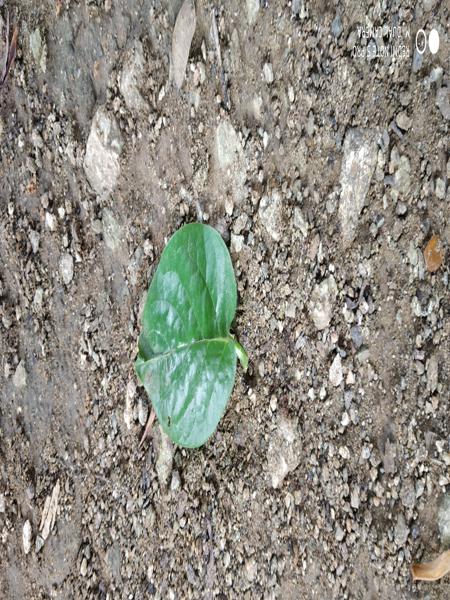
Plant: Malabar_Spinach